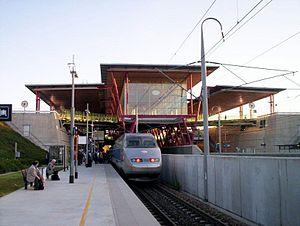
La gare de Valence TGV, en forme longue Valence TGV Rhône-Alpes Sud, est une gare ferroviaire française située sur la commune d'Alixan, dans le département de la Drôme, en région Auvergne-Rhône-Alpes. Construite dans le cadre de la LGV Méditerranée, elle a été mise en service le 10 juin 2001, en même temps que le troisième et dernier tronçon de la ligne de Combs-la-Ville à Saint-Louis.
Rhône-Alpes l'Ain, l'Ardèche, la Drôme, l'Isère, la Loire, le Rhône, la Savoie et la Haute-Savoie) et la métropole de Lyon. Son chef-lieu est Lyon.